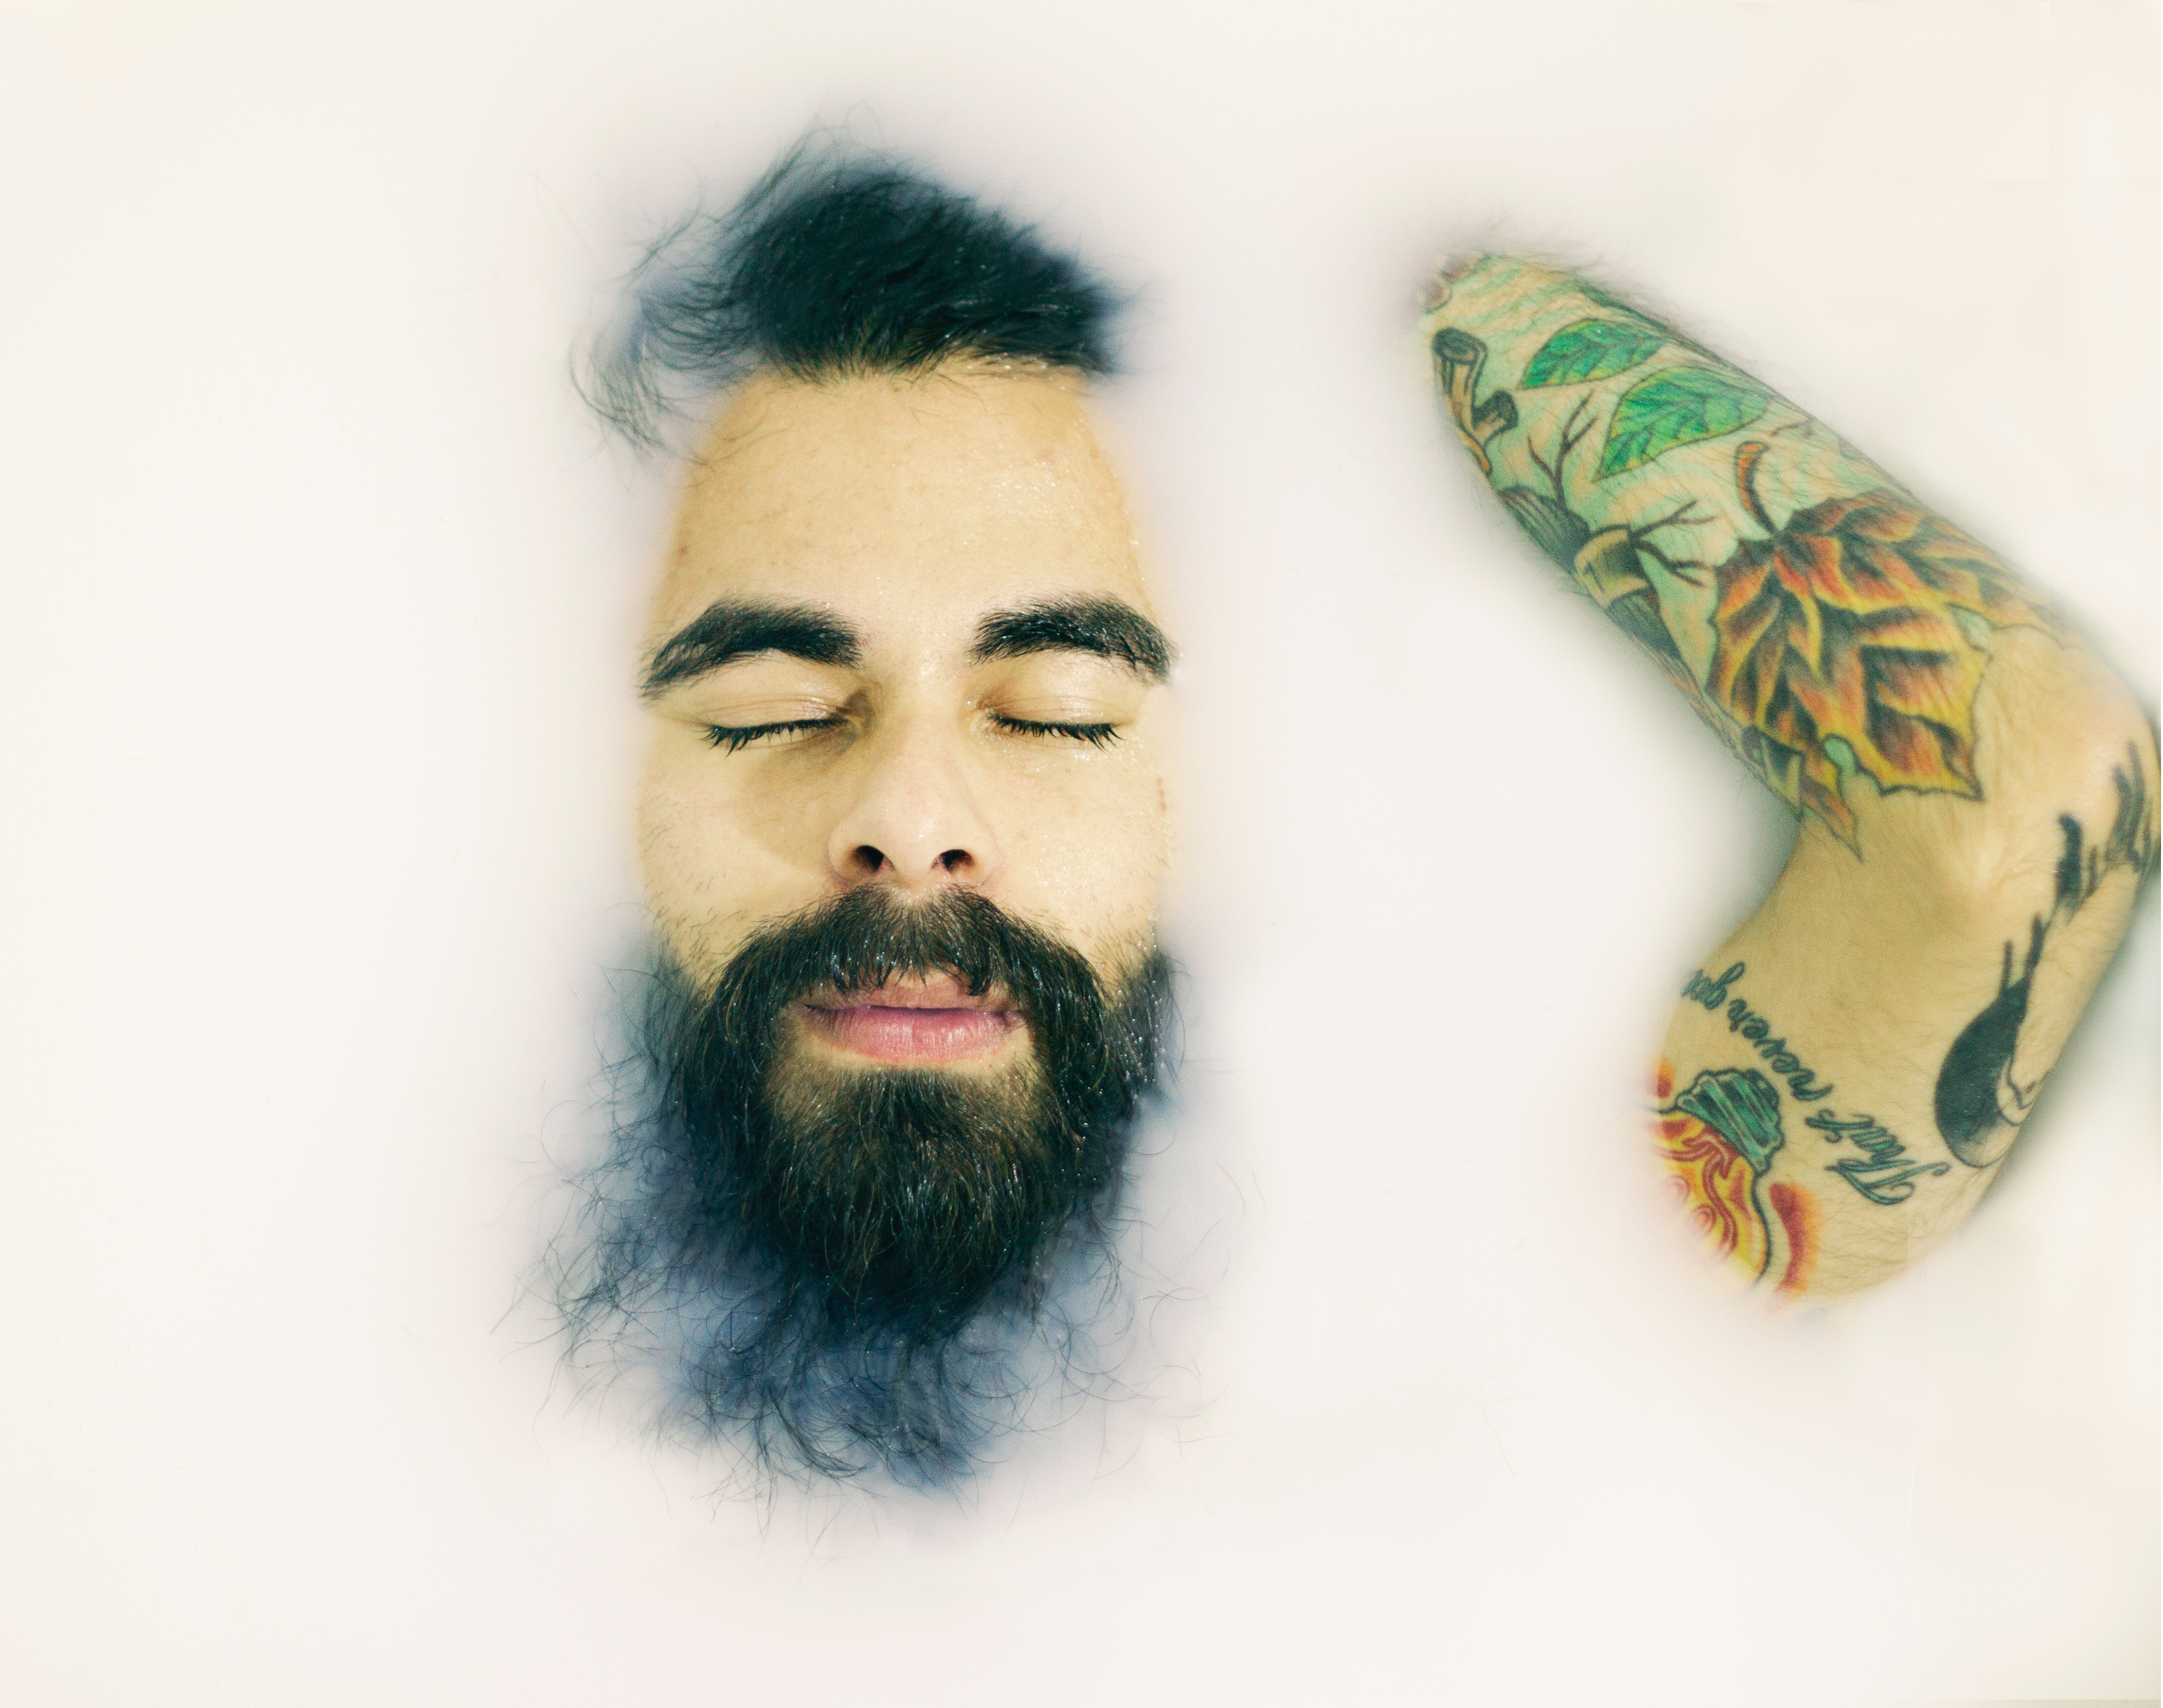
hand, man, hair, male, guy, green, tattoo, color, hairstyle, beard, close up, human body, drawing, eye, head, moustache, organ, facial hair